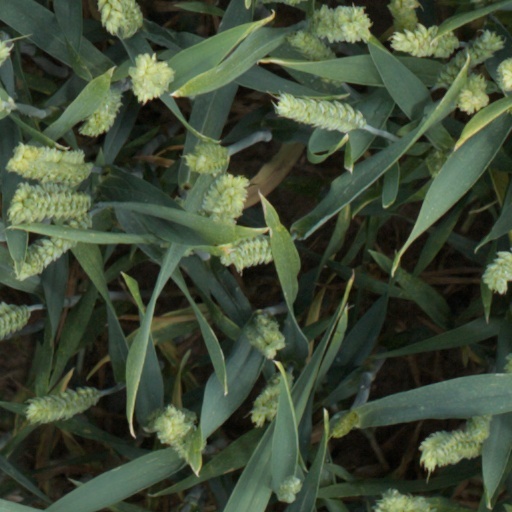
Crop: wheat